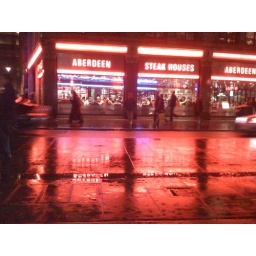
A steak house near Chinatown was coincidentally lighting up picadilly circus in a festive red glow.